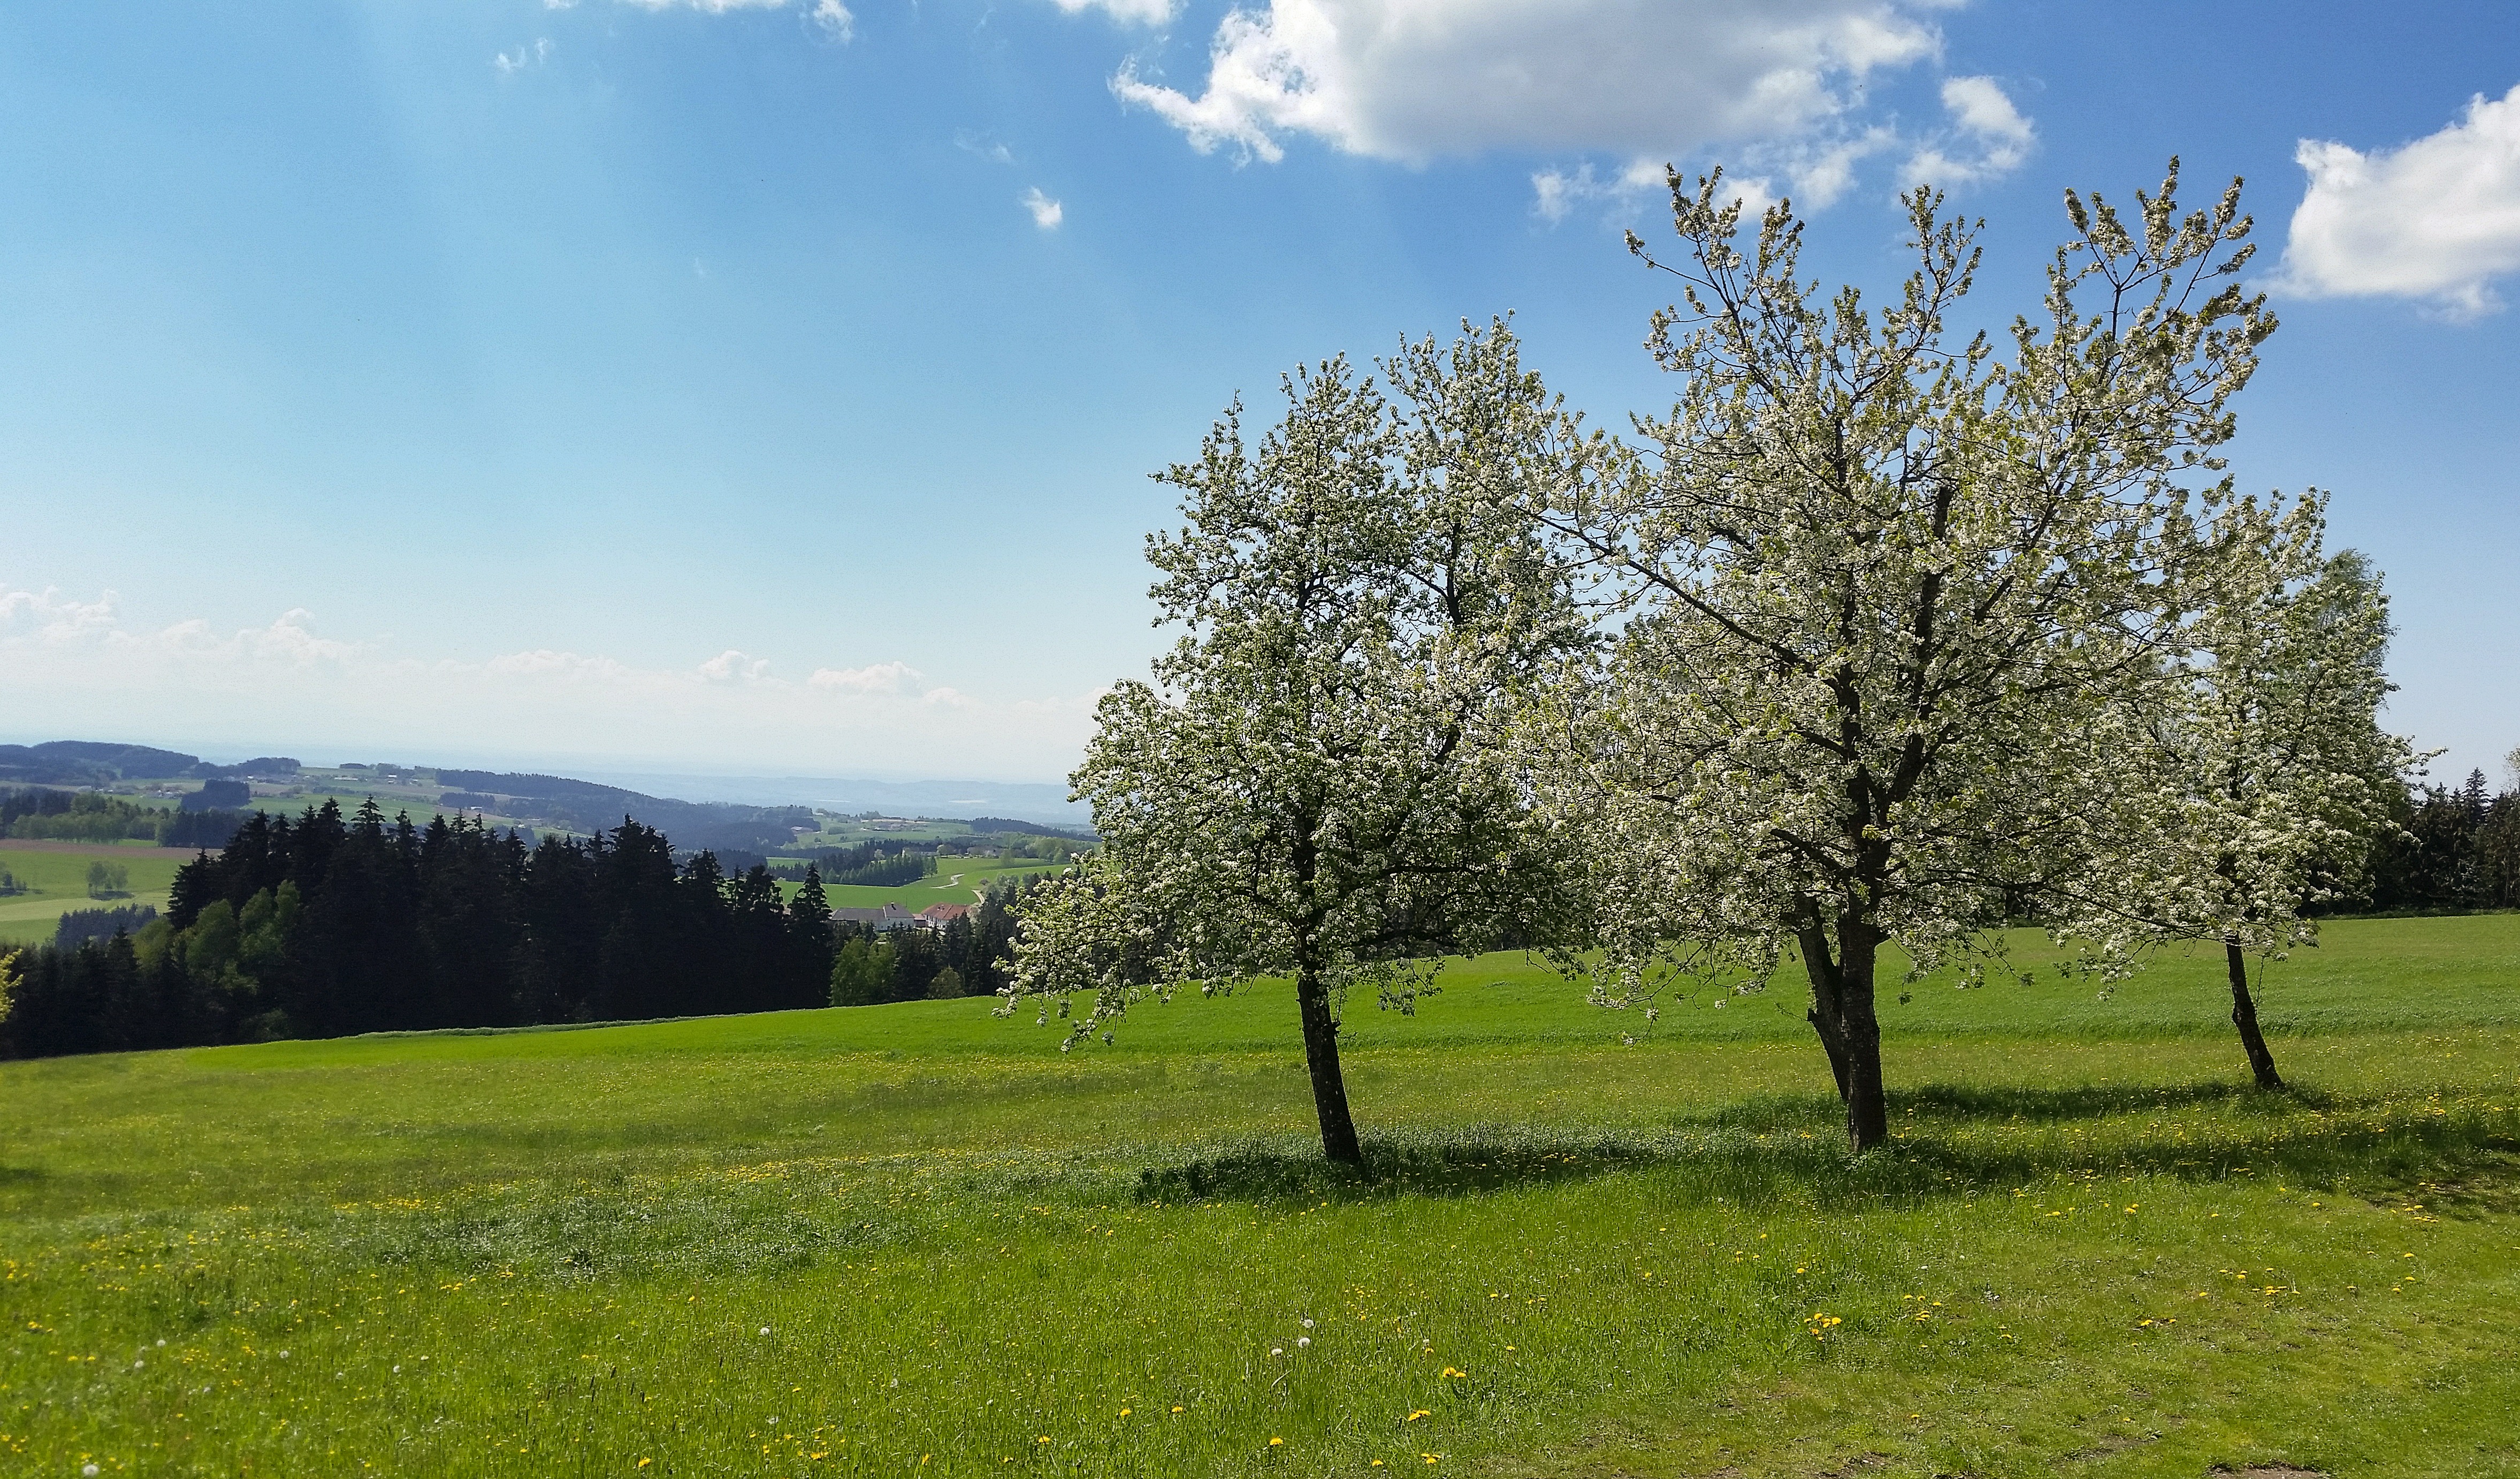
landscape, tree, nature, grass, mountain, plant, sky, field, lawn, meadow, prairie, sunlight, hill, flower, old, mountain range, green, pasture, plain, flowers, clouds, grassland, habitat, ecosystem, rural area, trees flower, eastern tree, woody plant, mountainous landforms